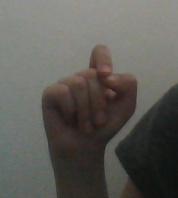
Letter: fa